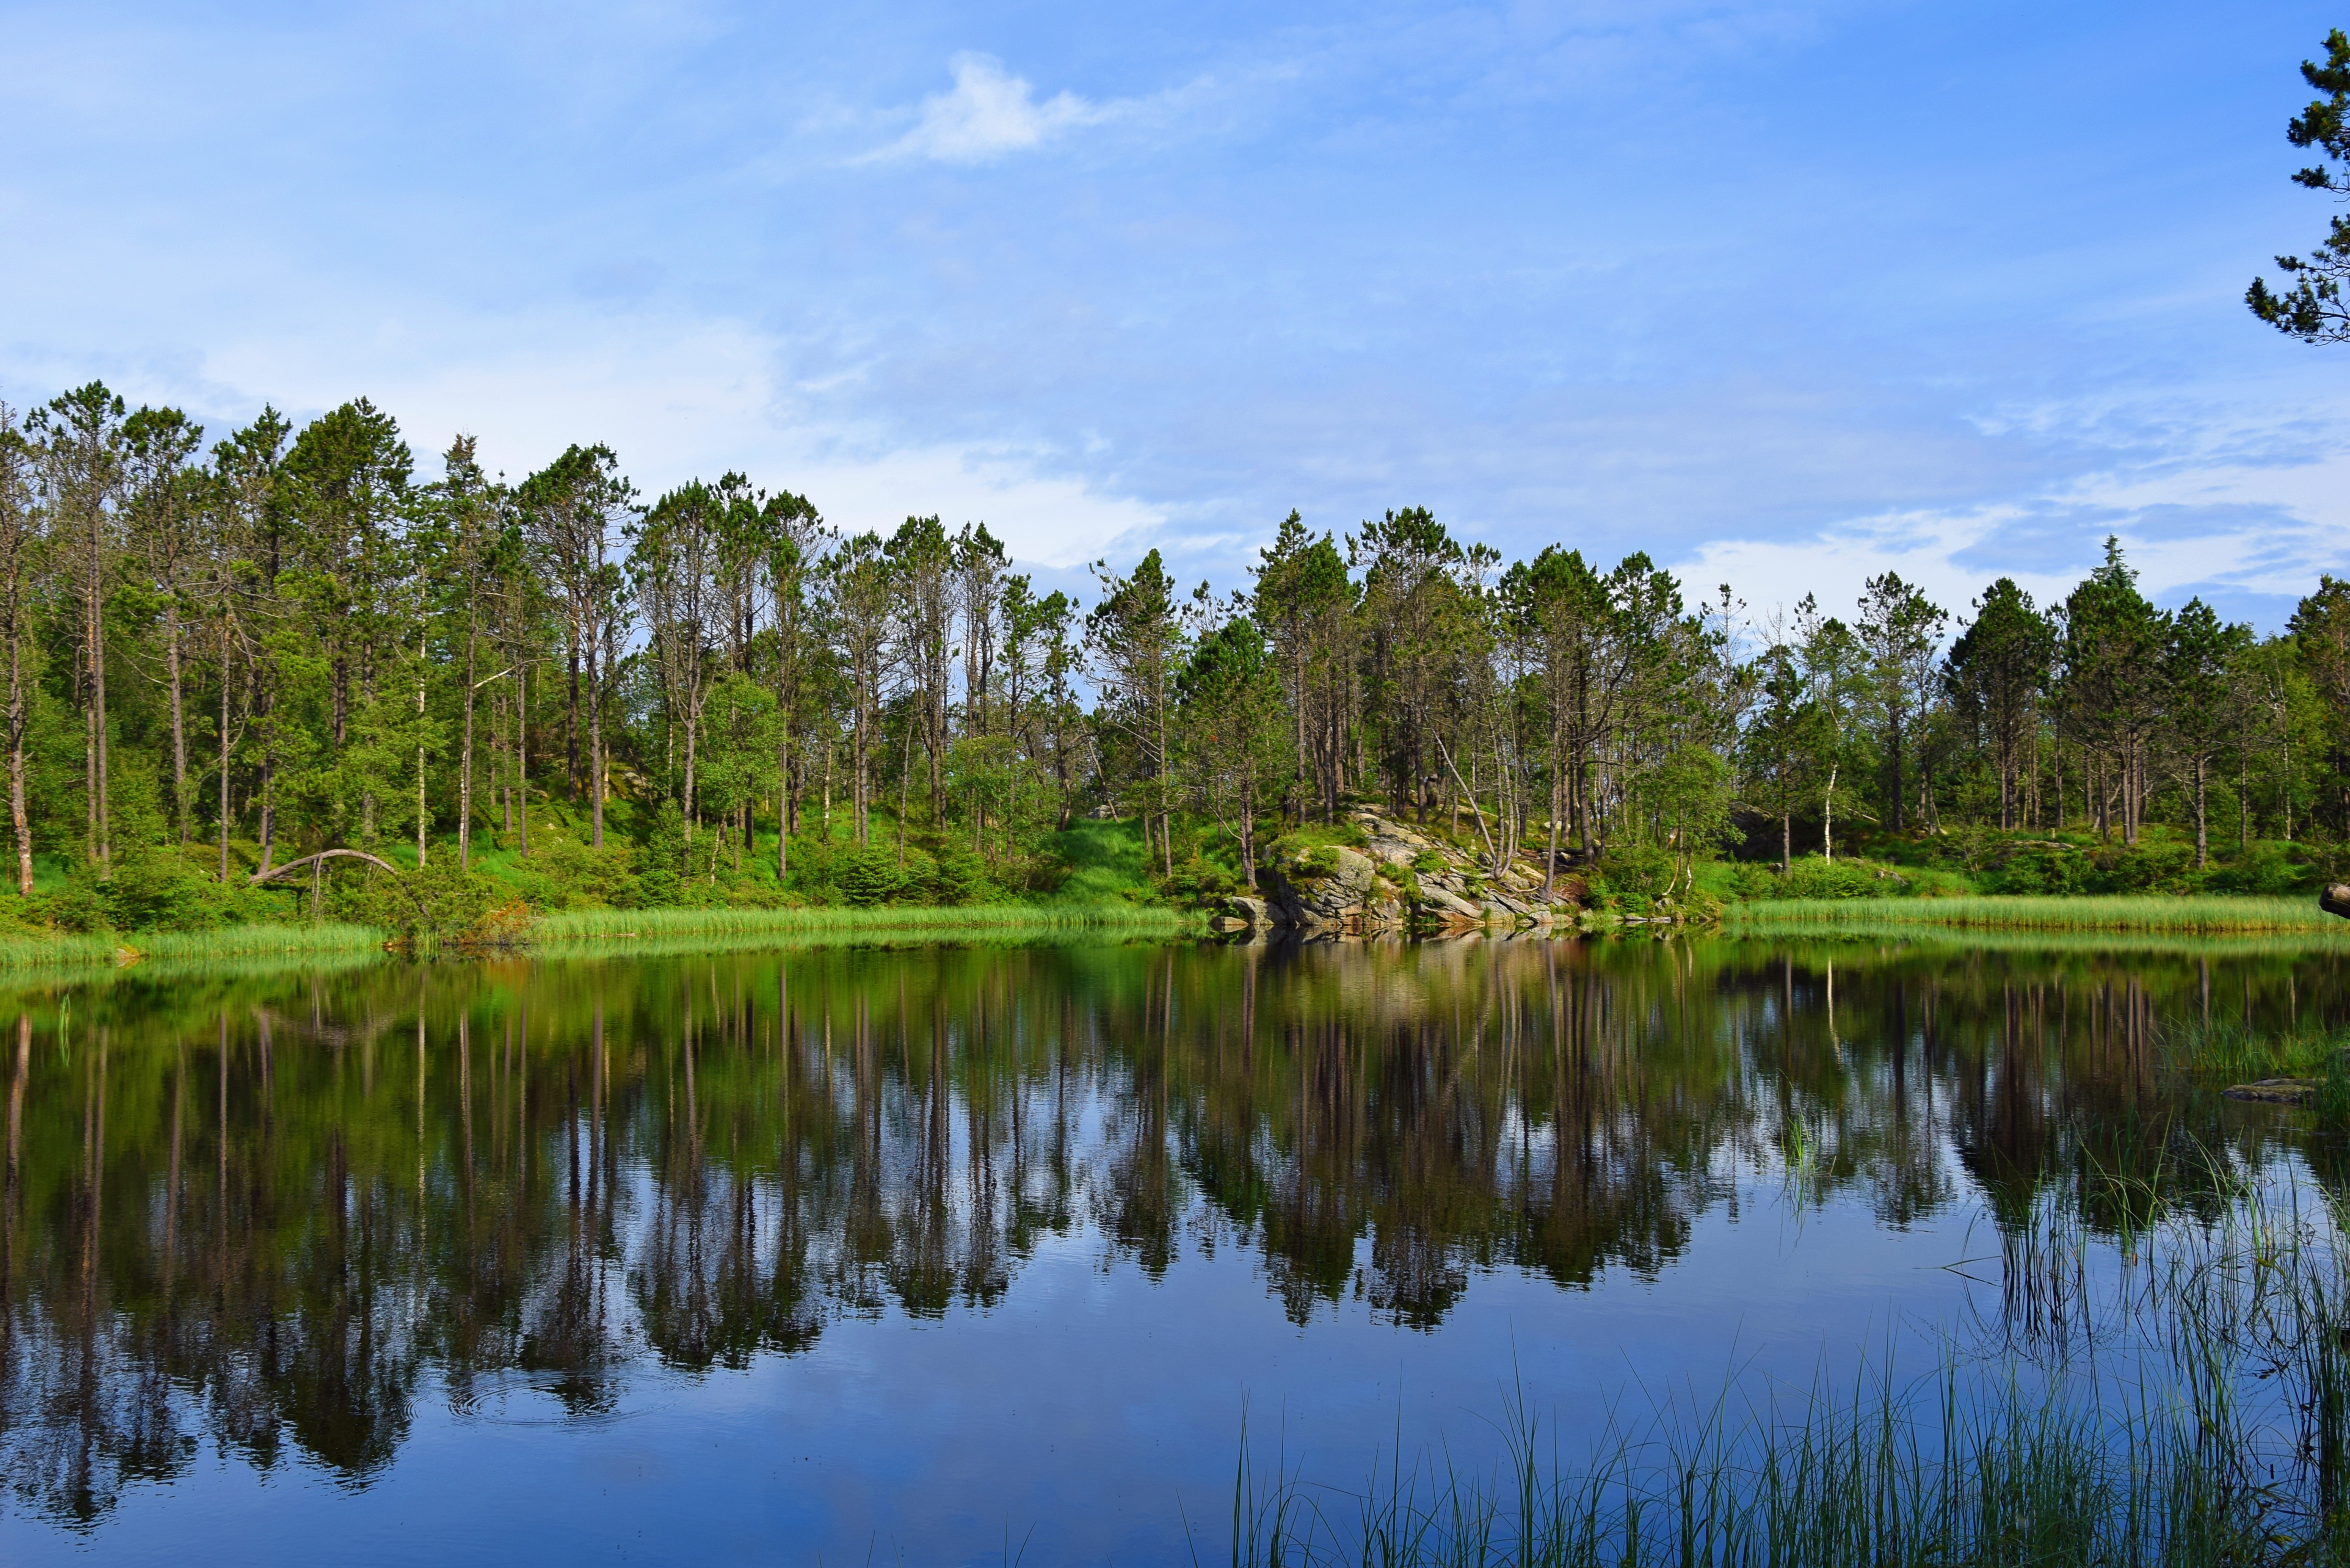
landscape, tree, water, nature, forest, grass, marsh, swamp, wilderness, mountain, plant, meadow, lake, pond, reflection, rest, trees, wetland, bog, bergsee, woodland, habitat, ecosystem, norway, mirroring, scandinavia, at the lake, natural environment, woody plant